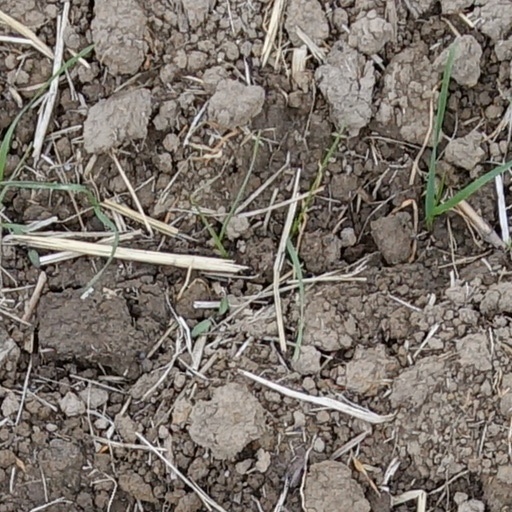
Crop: wheat